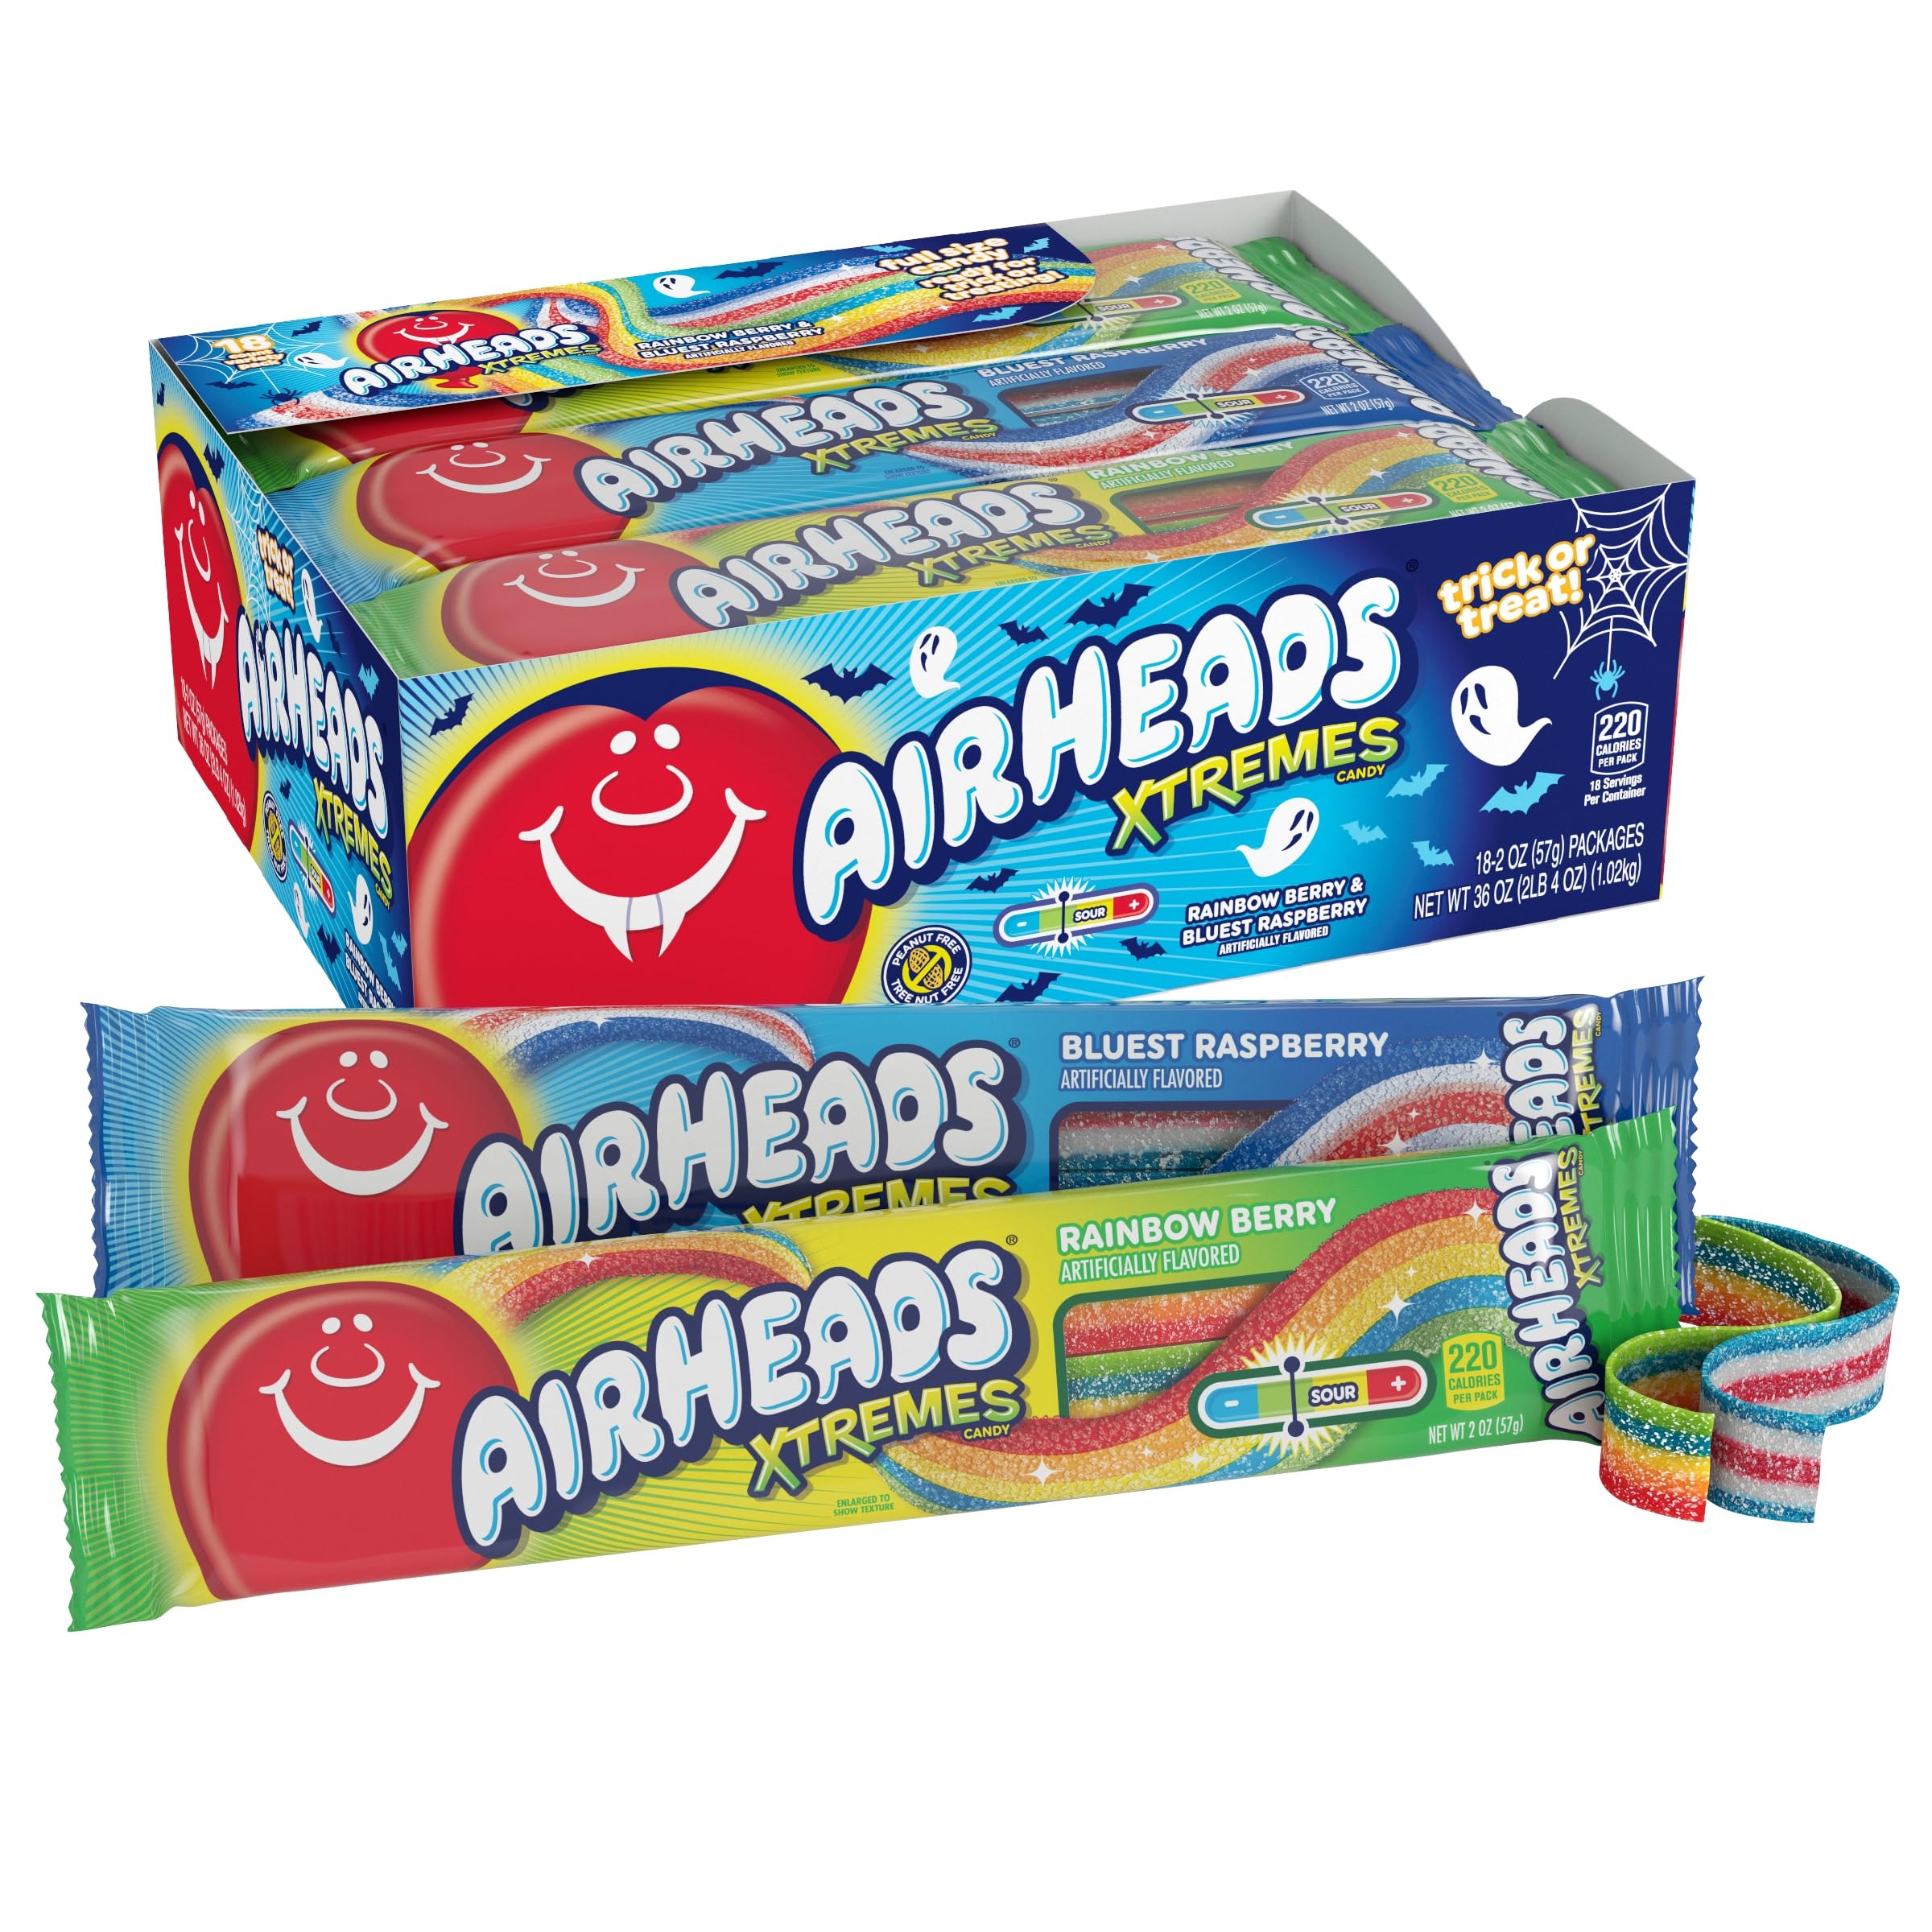
Item Name: Airheads Xtremes Belts, Halloween Trick or Treat Pack, Rainbow Berry and Bluest Raspberry Flavors, Assorted Multipack, 2oz (Pack of 18)
Bullet Point: CONTAINS: 18 x 2oz Halloween Variety Trays of Rainbow Berry and Bluest Raspberry Flavored Airheads Xtremes Belts
Value: 18.0
Unit: Count

Price: 29.99